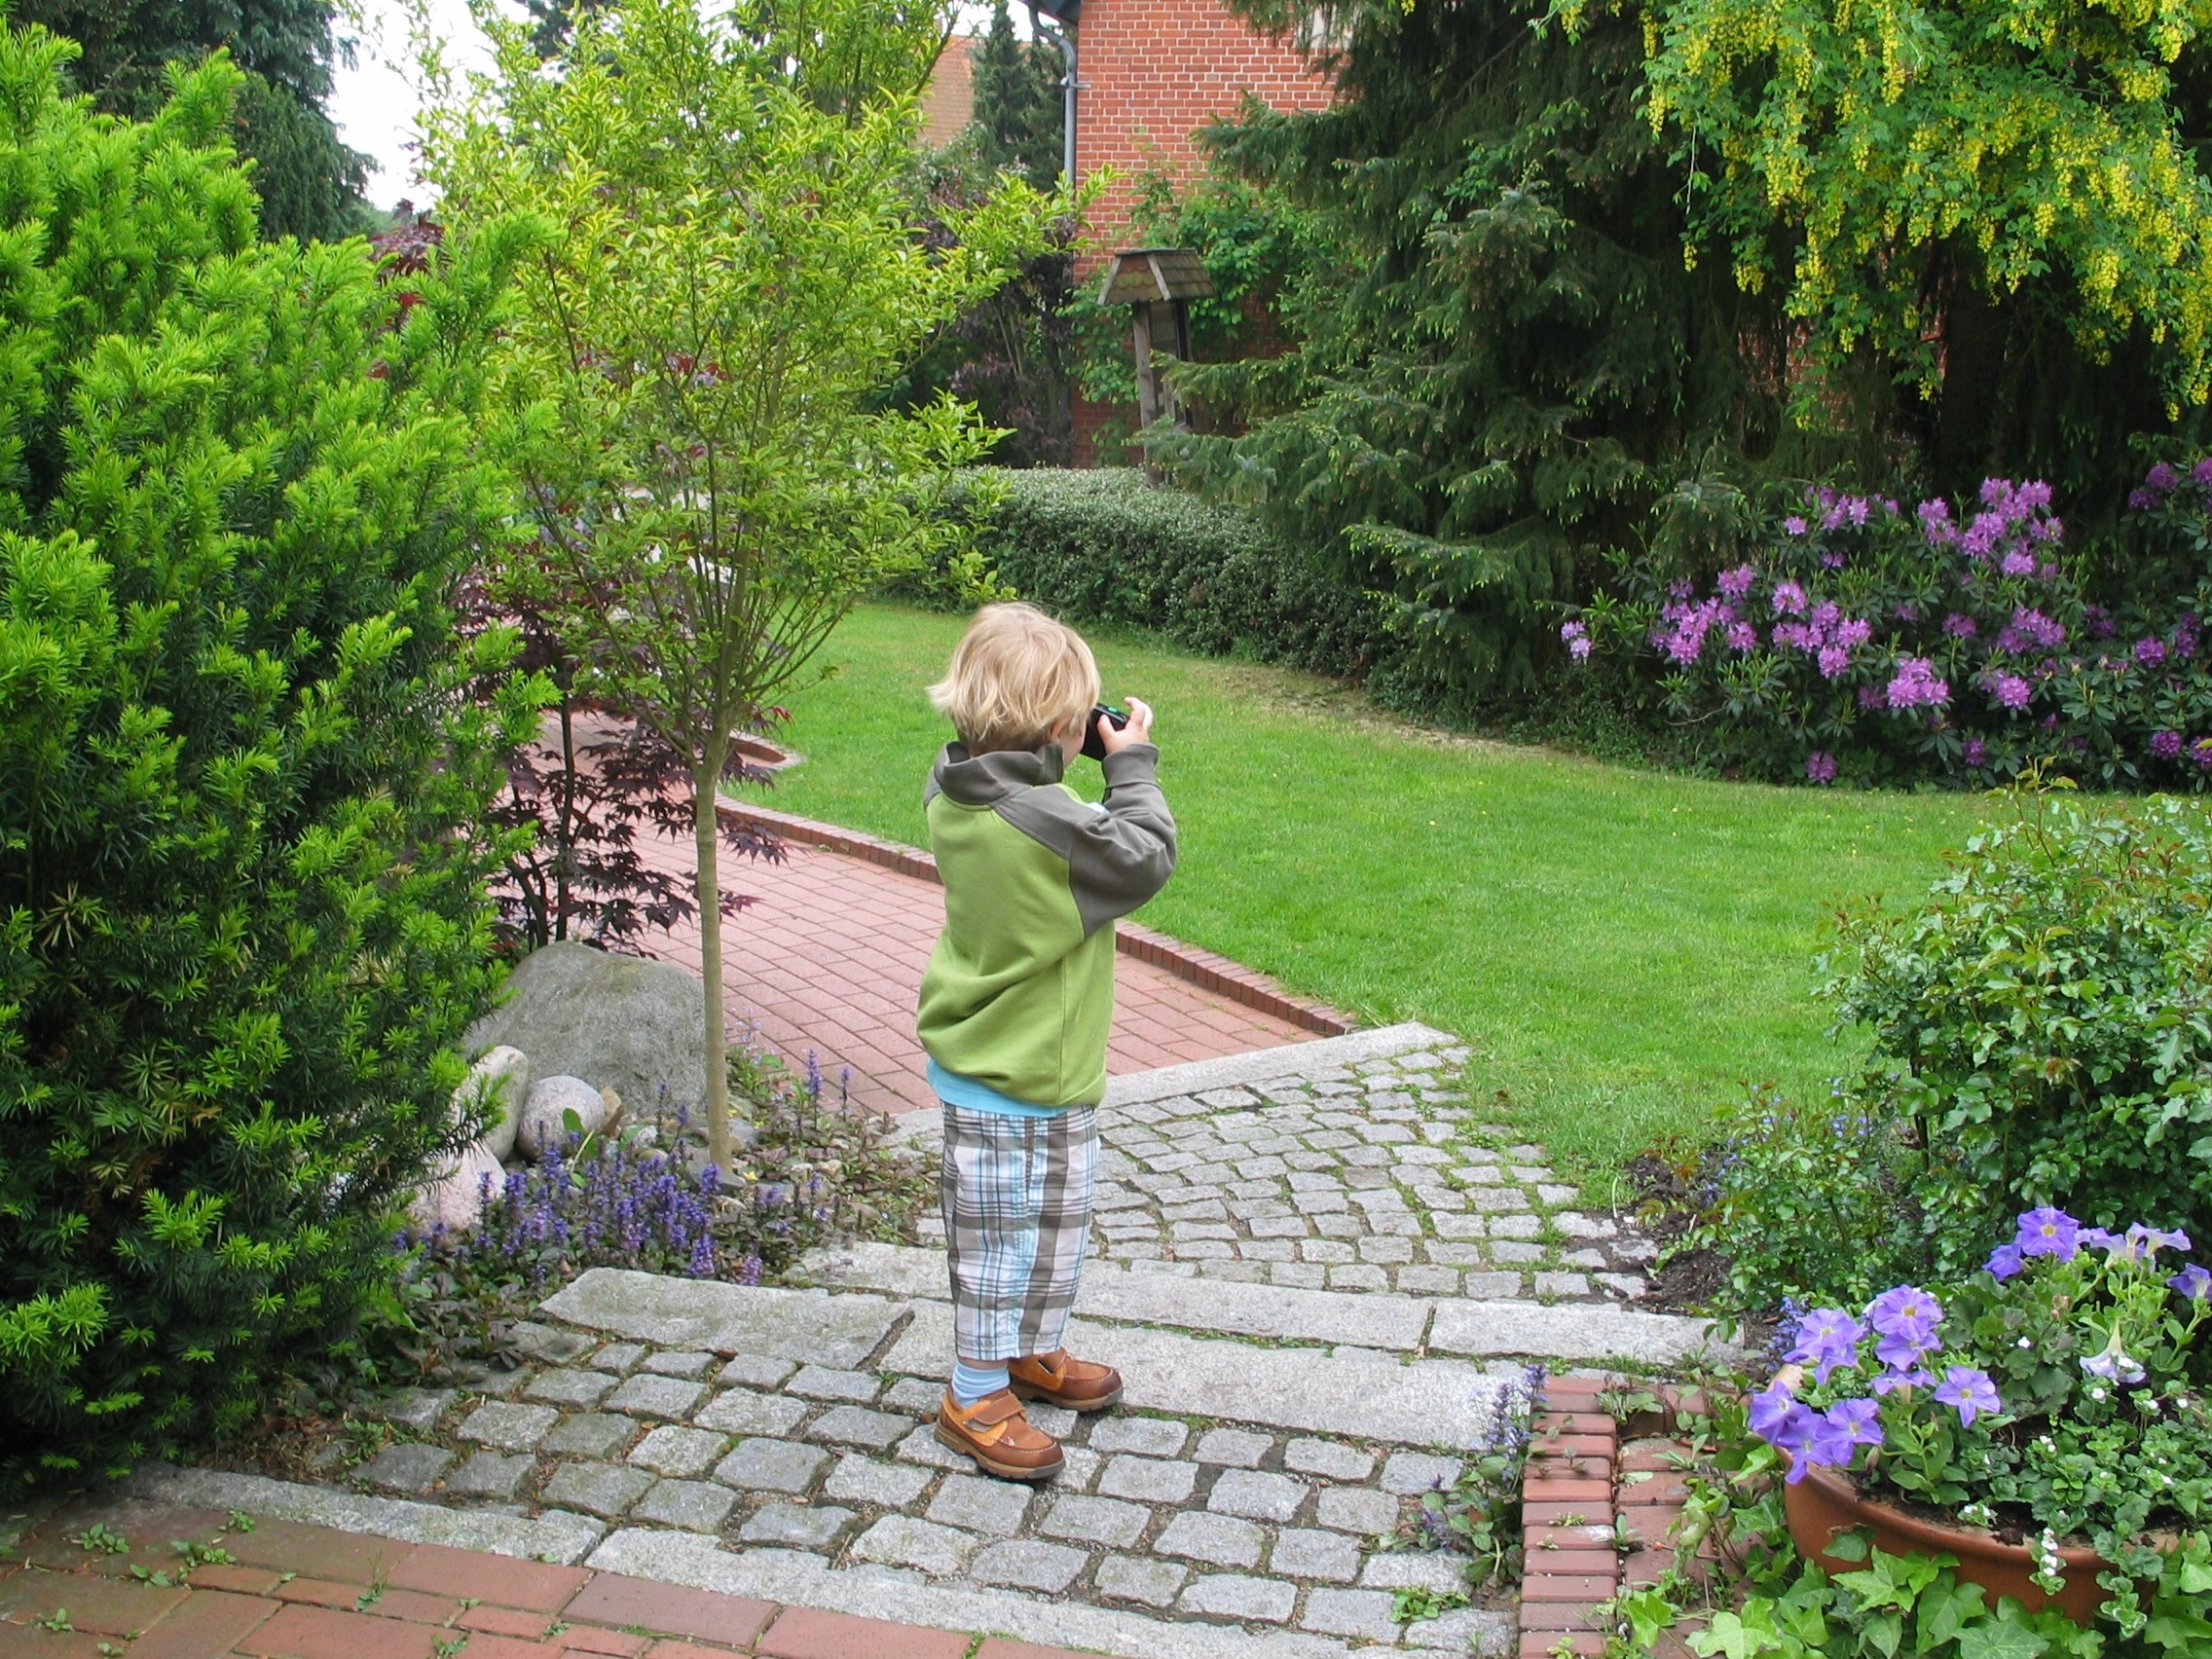
lawn, camera, photographer, flower, boy, walkway, backyard, child, botany, garden, landscaping, shrub, photograph, yard, gardener, photo tourists, first steps, landscape architect